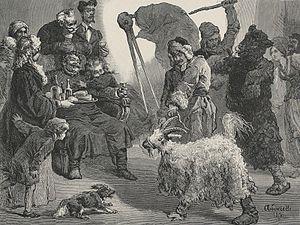
Malanka est une fête folklorique russe, ukrainienne et biélorusse célébrée le 13 janvier, qui est la veille du Jour de l'an selon le calendrier julien.